275 Madison Avenue

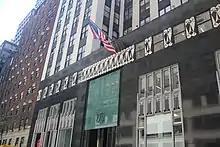
Detail of the building's base

In July 1929, the New York Trust Company acquired the property at 275 Madison Avenue, abutting its branch office at number 277. The next month, Philip H. Rosenbach of the Rosenbach Company sold number 273 to the 273 Madison Avenue Corporation. In April 1930, Jesse Jones approached both the New York Trust Company and the owner of 273 Madison Avenue with the intent of acquiring a site large enough for "a tall office building". Frederick Brown had been under contract to purchase number 273, and Jesse Jones intended to lease the site from Brown. Jesse Jones had acquired number 273, as well as two stables on 24 and 26 East 40th Streets, by the following month. He then created the 277 Madison Avenue Corporation. This was part of Jones's frequent practice of creating different companies to operate his building so issues with one property would not affect the others.